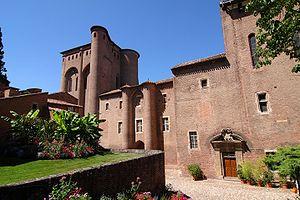
Palais de la Berbie à Albi
Cette liste recense les édifices gothiques, construits en brique, principalement dans l'ancienne région Midi-Pyrénées. Les caractéristiques du gothique méridional s’appliquent essentiellement à des édifices religieux, mais certains édifices civils construits dans la même période peuvent y être associés.
Le musée Toulouse-Lautrec d'Albi est un musée d'art consacré principalement aux œuvres d'Henri de Toulouse-Lautrec, né à Albi, et installé dans le palais de la Berbie. Accueillant près de 175 000 visiteurs par an, il se place parmi les premiers musées d’Occitanie quant à la fréquentation.
La cité épiscopale d'Albi est un ensemble architectural essentiellement médiéval situé dans la ville d'Albi, en France. Sa construction est marquée par la brique rouge de terre cuite.